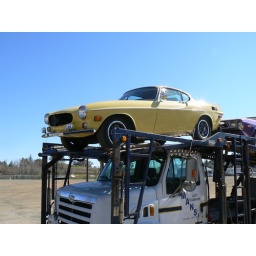
A few classic cars sit on a car hauler in Auburn, CA.